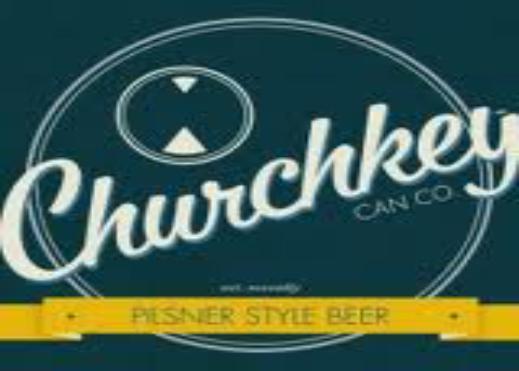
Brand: Churchkey Can
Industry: Clothes